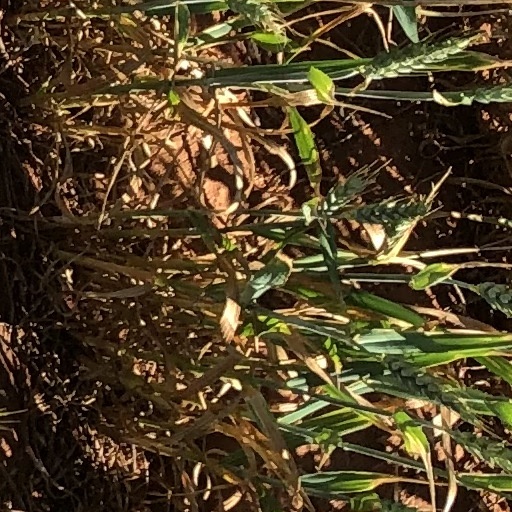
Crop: wheat